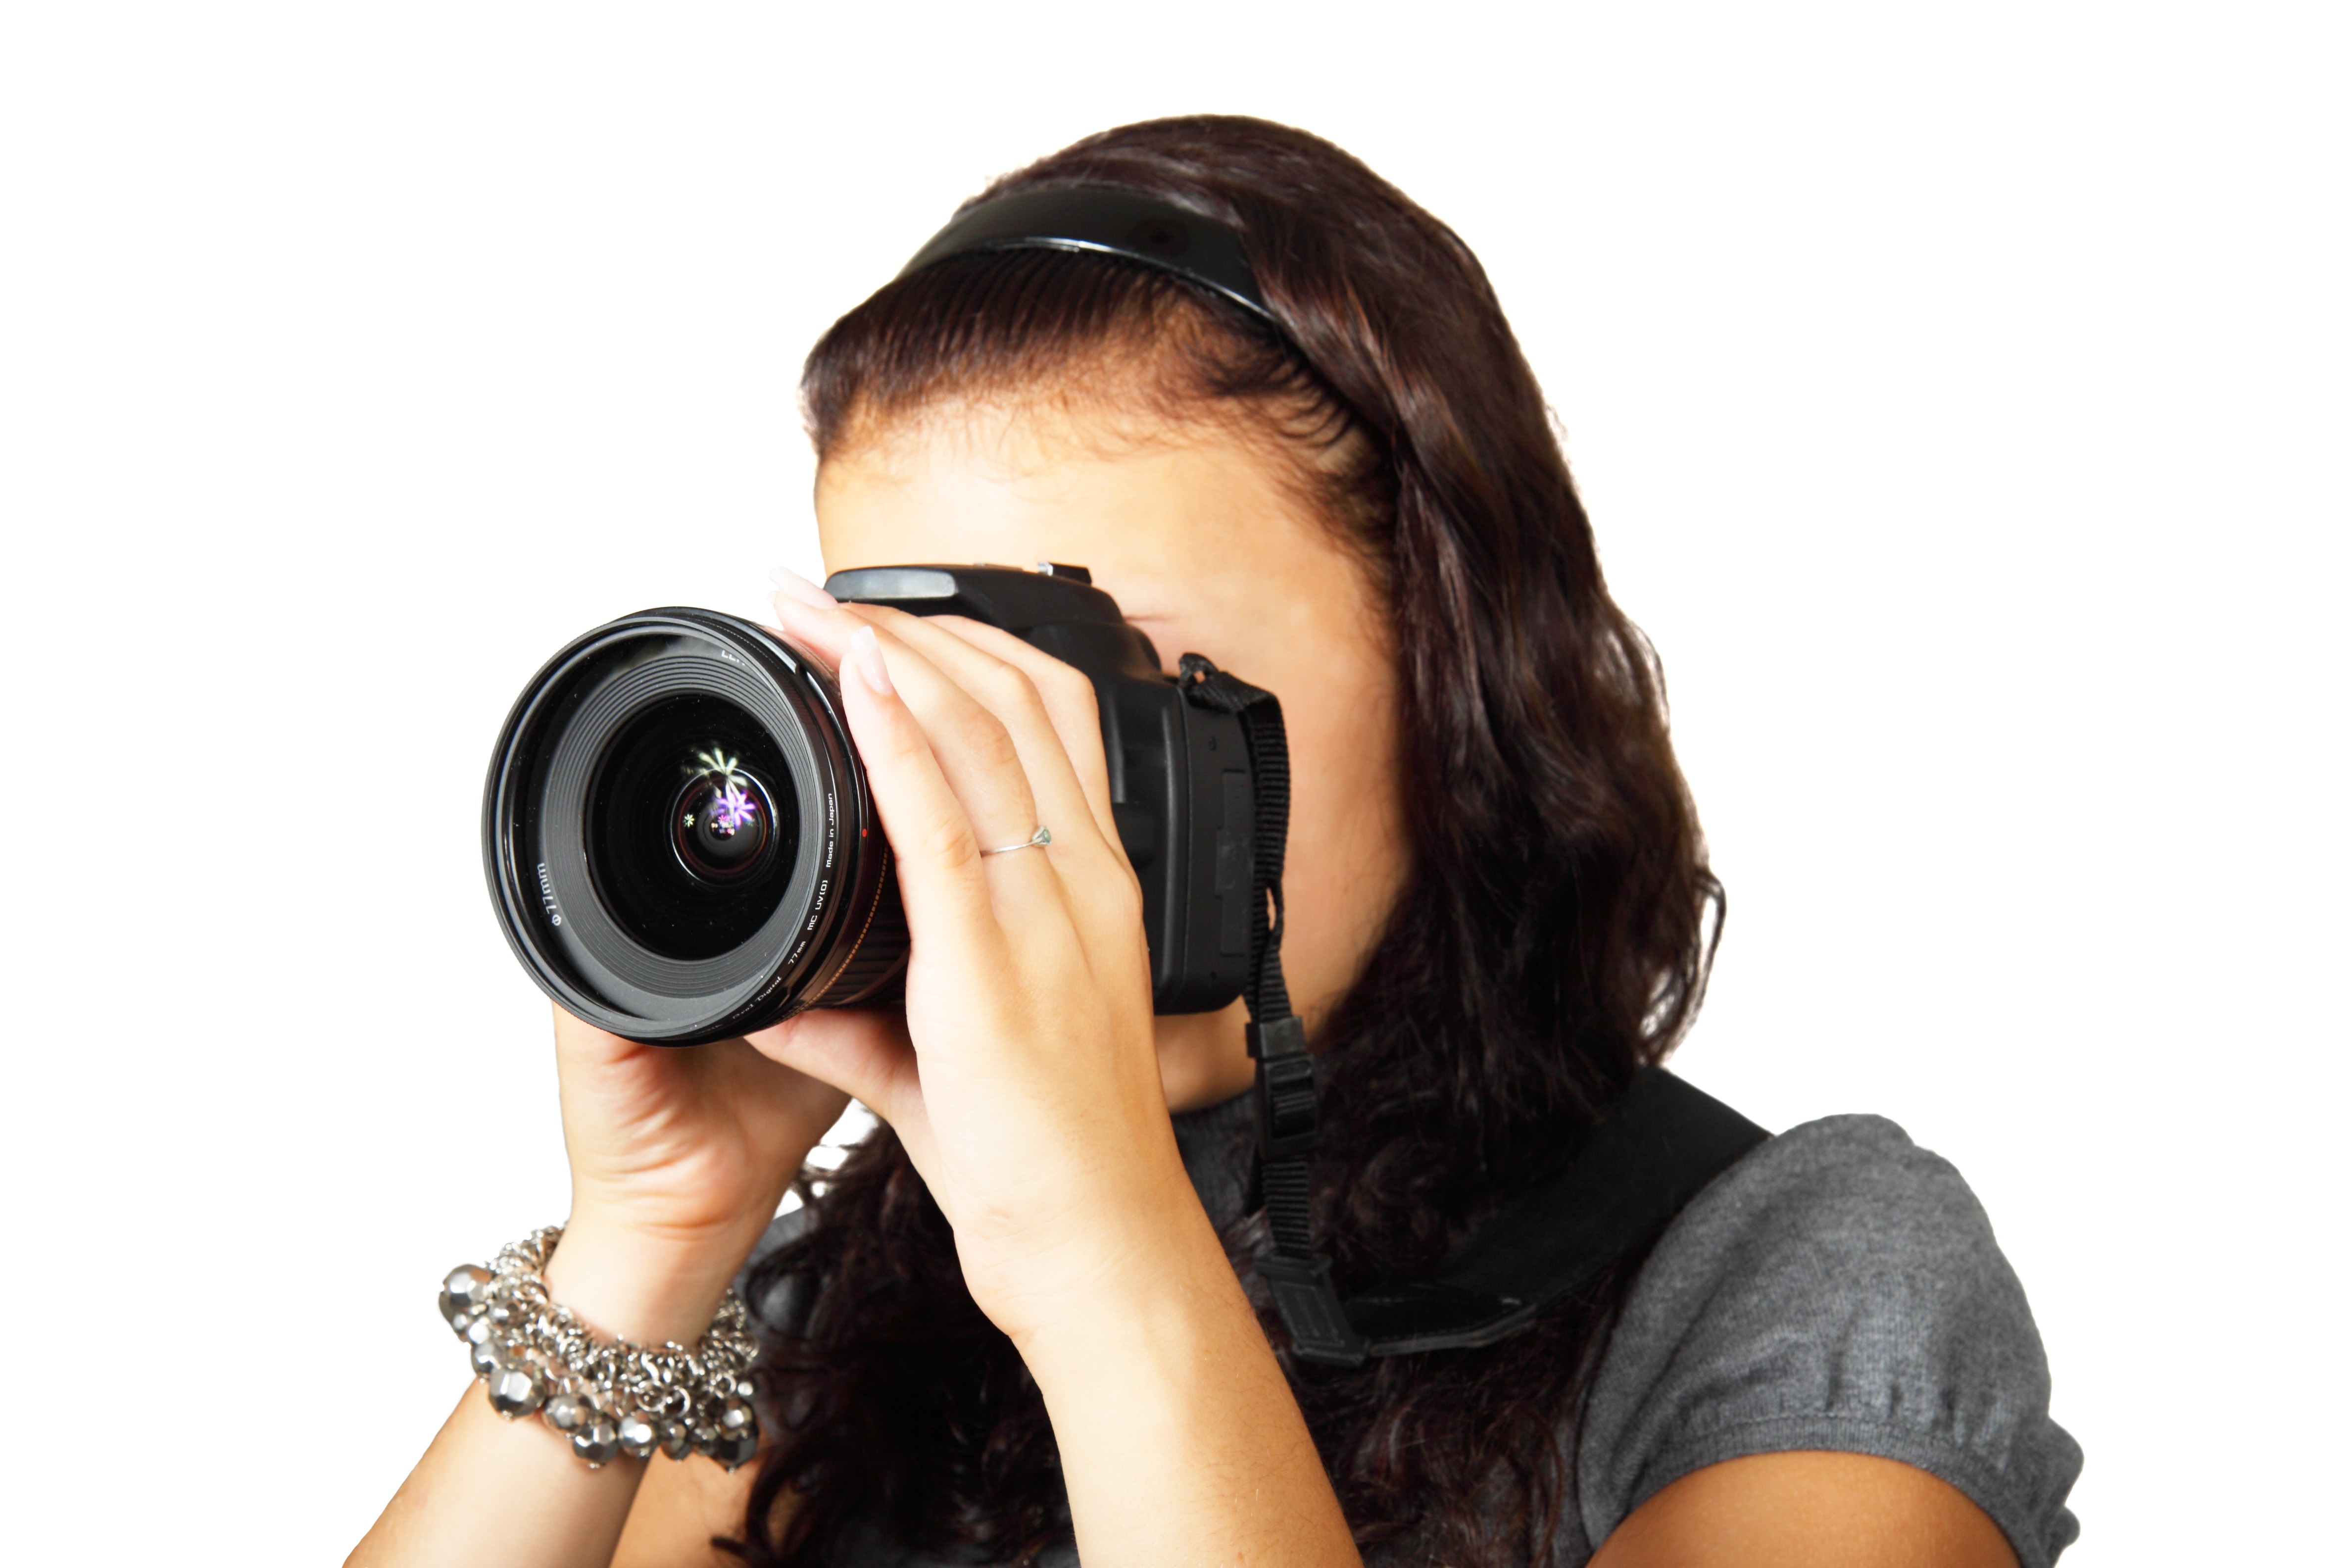
person, woman, camera, photography, photographer, female, singer, dslr, lens, arm, human body, eye, glasses, digital, organ, photo shoot, sense, cameras optics